Flag of Estonia

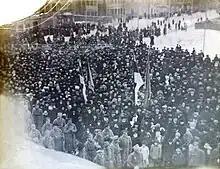
Flags of Estonia on display after the proclamation of the Estonian Declaration of Independence in Pärnu on 23 February 1918. One of the first images of the Republic of Estonia.

The blue-black-white flag of the Estonian university student organisation was later on gradually associated with Estonian nationalism and, by the beginning of the 20th century, it had already become the de facto flag of the Estonian-speaking people. It was known as "the nation's flag" ("rahvuslipp") when the Estonian Declaration of Independence was issued on 23–24 February 1918. Formally, the tricolour became the national flag of the newly independent country by the decision of the Estonian Provisional Government on 21 November 1918. On 12 December 1918, the flag was for the first time raised on top of the Pikk Hermann tower in Tallinn, the capital city of Estonia, and that location has since become its most symbolic site of display. The flag's official status was reconfirmed by a law passed by the parliament of Estonia on 16 July 1922.